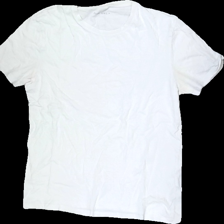
View: front
Type: T-shirt
Category: Men
Brand: Not in the list
Brand text on label: pier one
Colors: White
Material: 100% cotton
Cut: Regular
Size: M
Season: All
Stains: Major
Damage: fläck armhåla
Damage location: middle left
Damage 2: fläck armhåla
Damage 2 location: middle right
Price range: <50
Recommended usage: Export
Description: vit t-shirt med fläckar i armhålorna